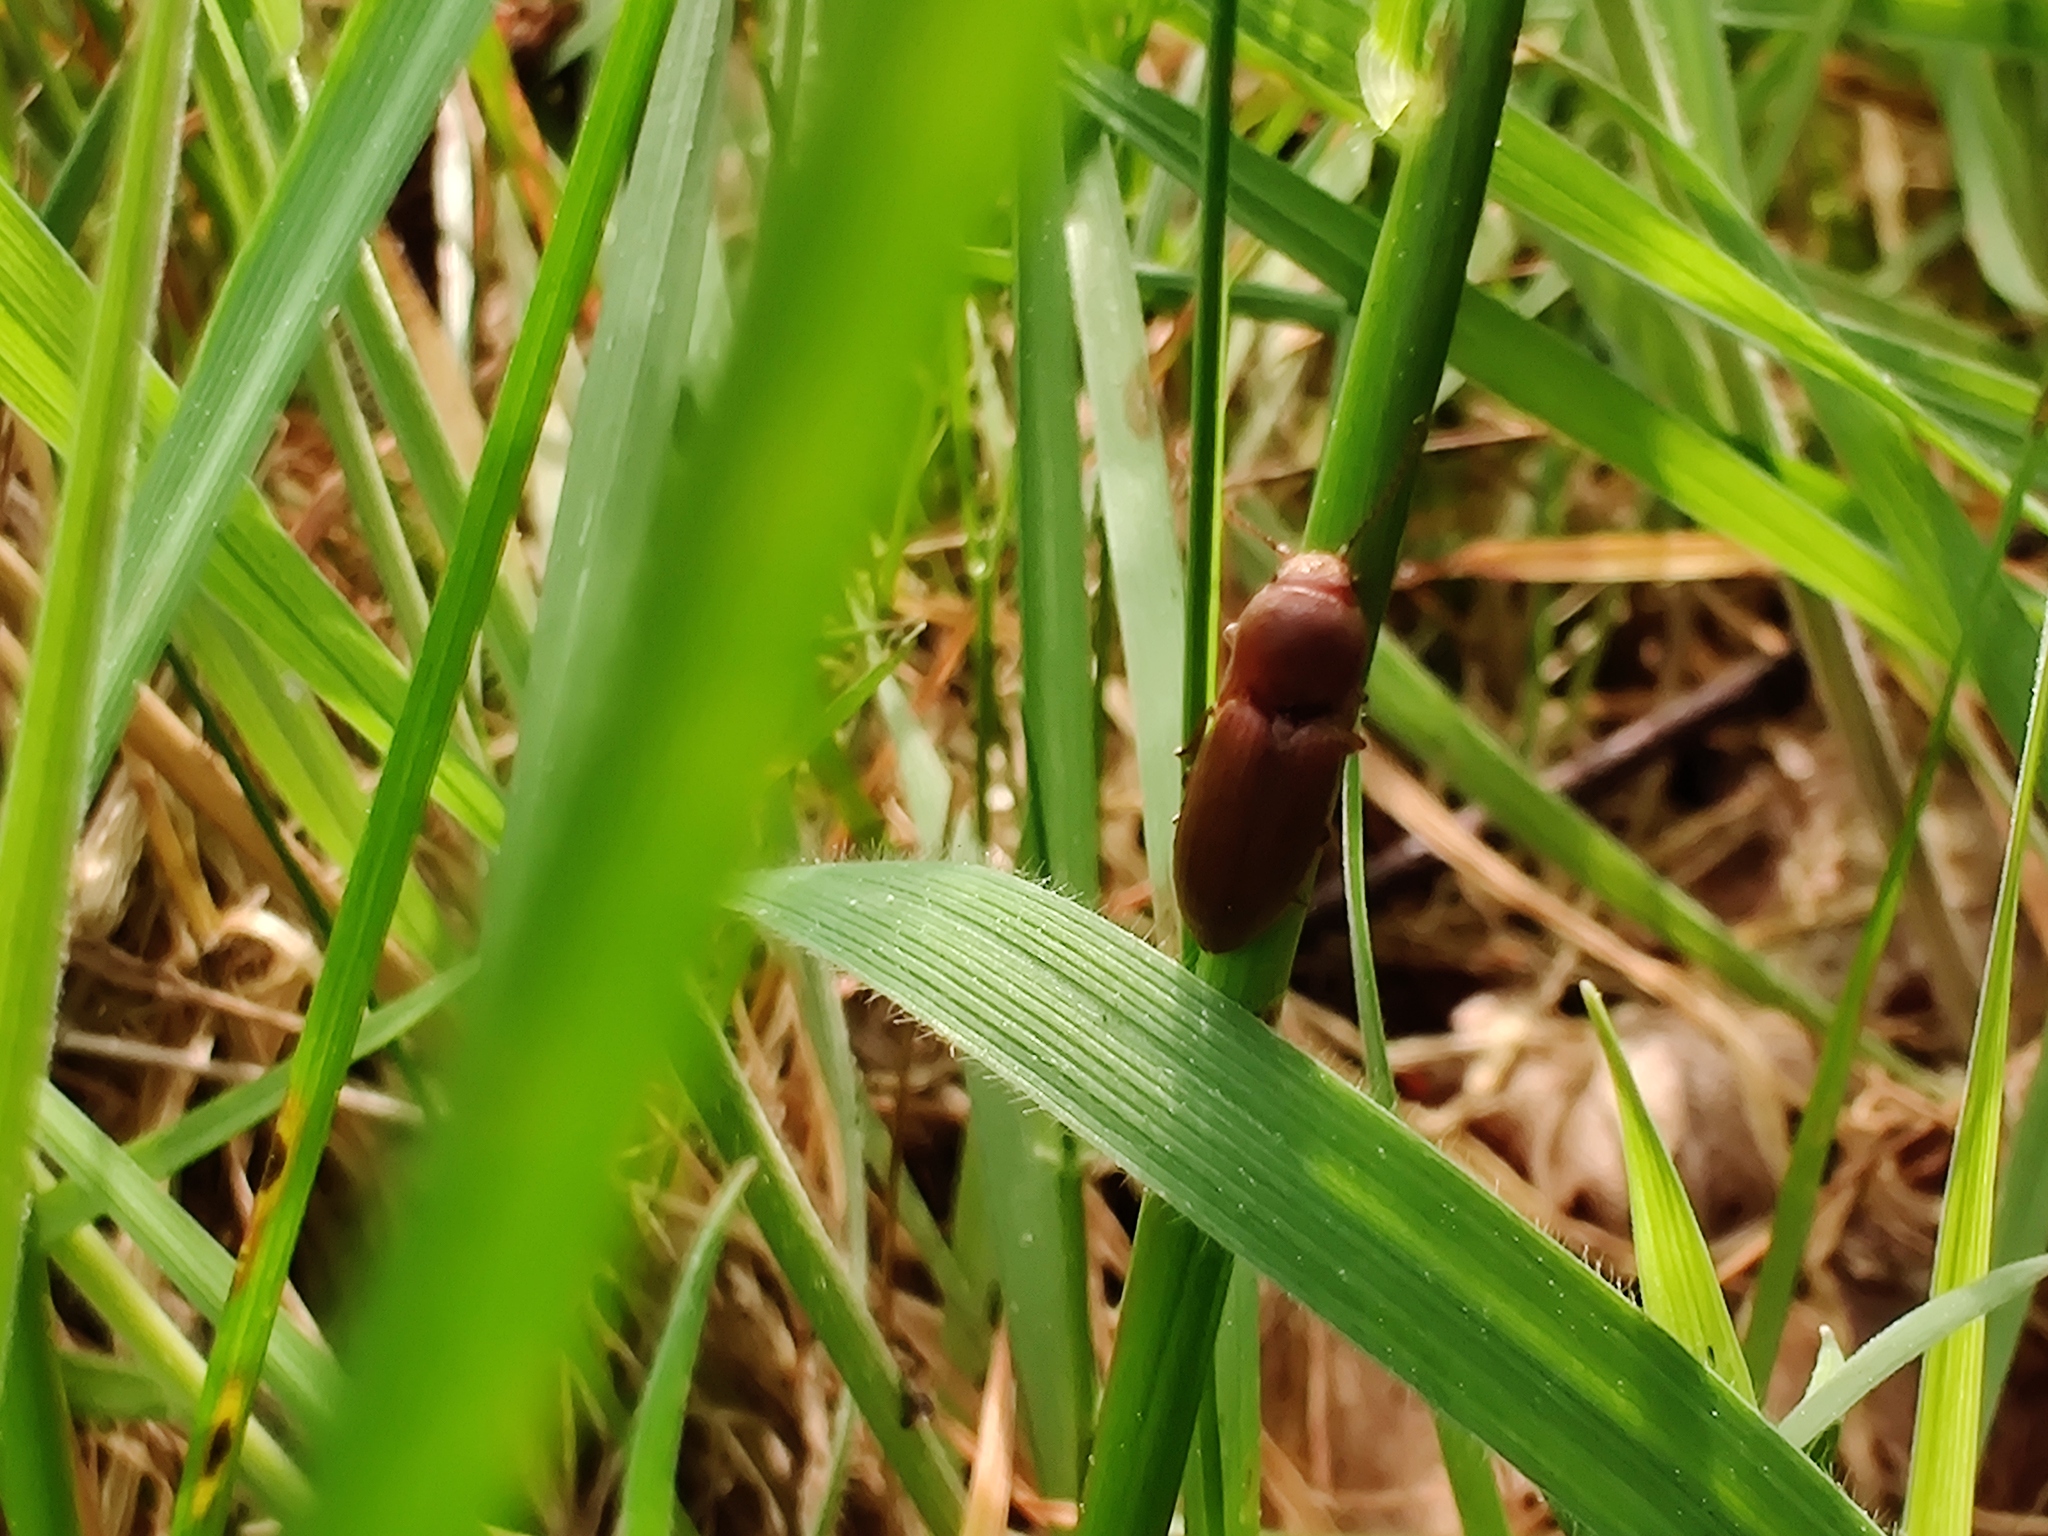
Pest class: clickbeetles_wireworms